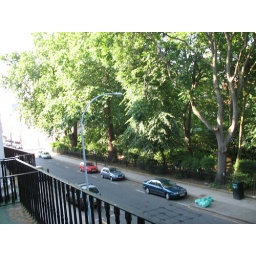
This is a view of Tavistock Place looking outside the balcony window in my room at Connaught Hall.